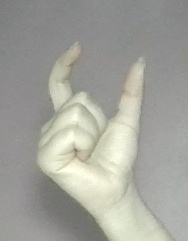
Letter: nun